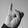
ASL letter: I